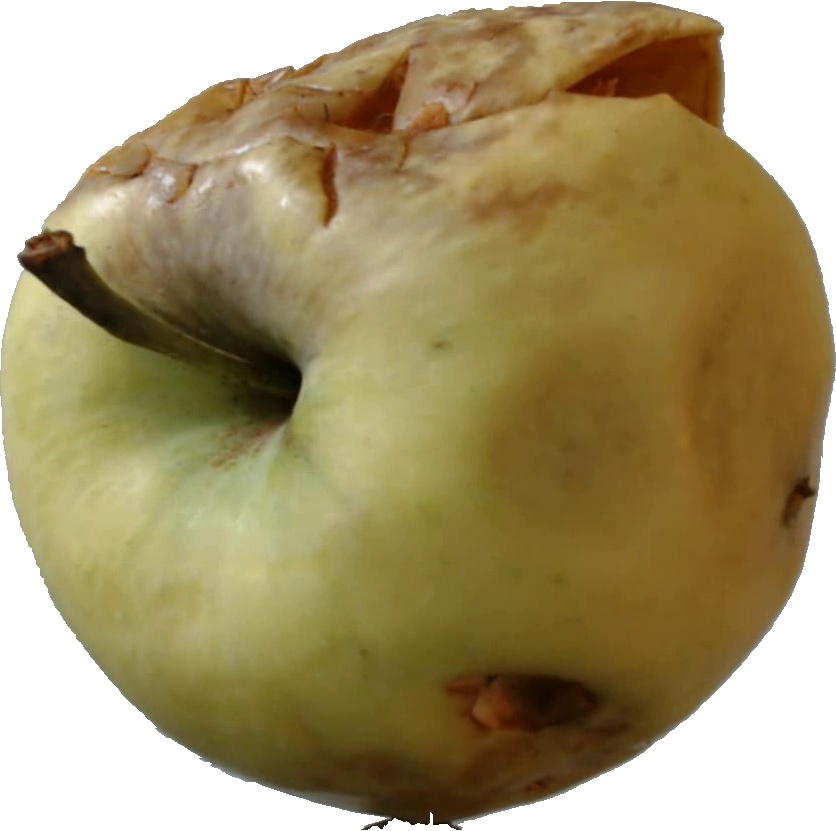
Label: apple_hit_1